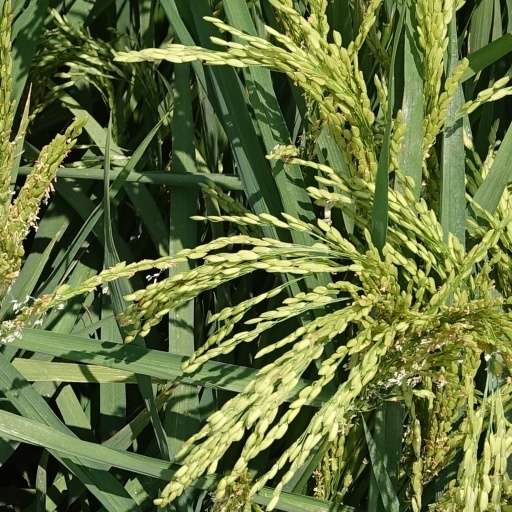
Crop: rice